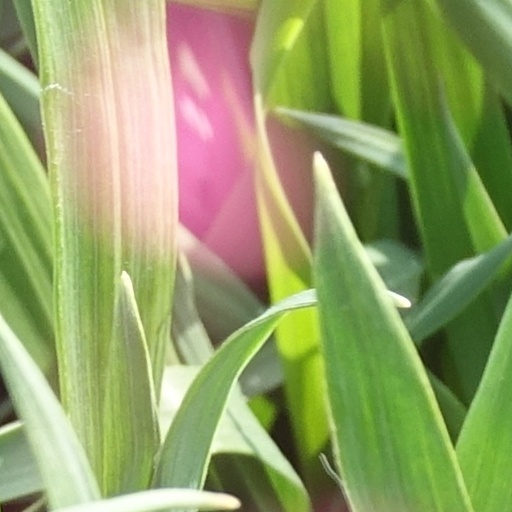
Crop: wheat